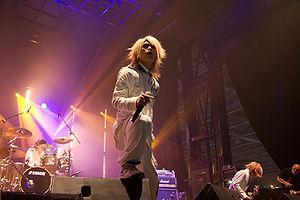
Vistlip en concert à Japan Expo 2009 (Paris, France).
Vistlip est un groupe de rock japonais de visual kei créé en 2007.